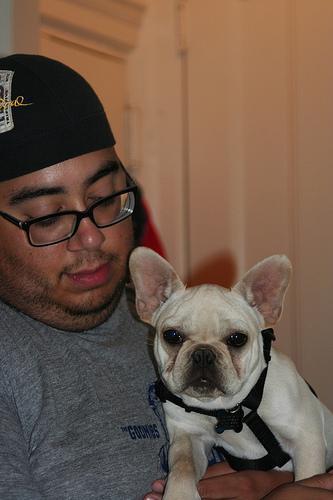
French_bulldog